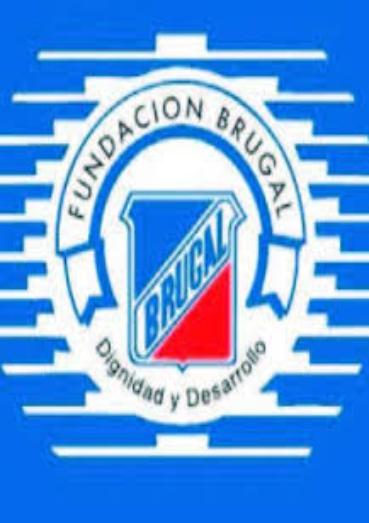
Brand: Brugal
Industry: Food